Saturday Night's Main Event

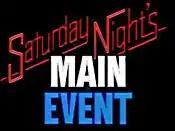
The first NBC era logo, 1985–1991

"Saturday Night's Main Event" debuted on May 11, 1985, in the late-night time slot normally assigned to reruns of the NBC sketch comedy "Saturday Night Live". Then-SNL executive producer Dick Ebersol had made a deal with WWF owner Vince McMahon to produce the show, after Ebersol had seen the high ratings that two WWF specials drew on MTV in 1984–85: The Brawl to End It All and The War to Settle the Score. Although the show aired infrequently, it did, starting in 1986, settle into a predictable pattern of airdates: New Year's weekend, an episode in late February/early March, an episode in late April/early May, an episode in late September/early October, and Thanksgiving weekend. 1989 and 1990 both offered episodes in July promoted as "Summertime Bonus Editions", some of the Superstars would come on The Arsenio Hall Show interviewed by Arsenio Hall himself to build up/hype of the event.